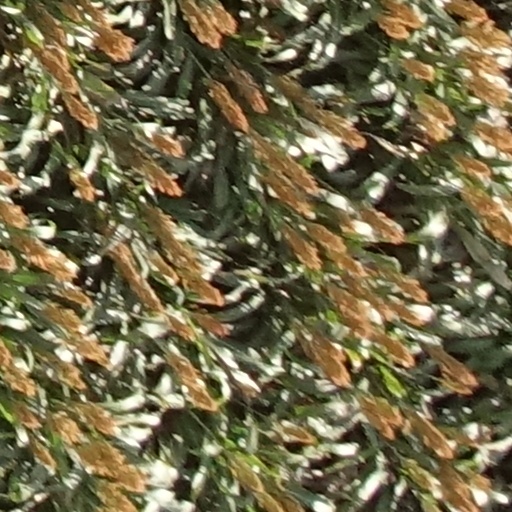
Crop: sorghum